Ferrol en Común

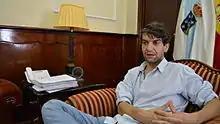
Jorge Suárez, mayor of Ferrol between 2015 and 2019.

Ferrol en Común (Ferrol in Common or Ferrol Together, "FeC") is a grassroots movement and political coalition in the city of Ferrol, Galicia whose goal is to build a left-wing and participative political electoral alliance. FeC is supported by political parties like Anova-Nationalist Brotherhood (Anova-IN), United Left (EU) and the local "circle" of Podemos in the city of Ferrol.